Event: Typhoon Ruby
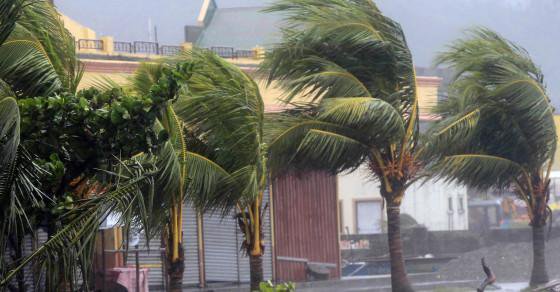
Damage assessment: no_damage